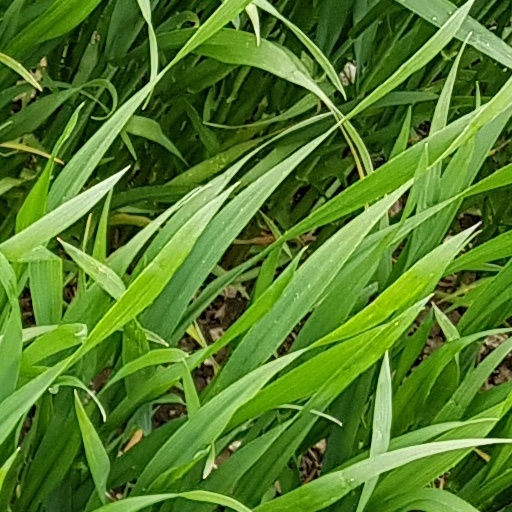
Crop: wheat